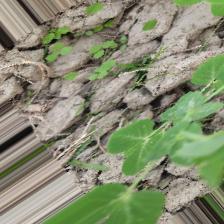
Label: Powdery Mildew